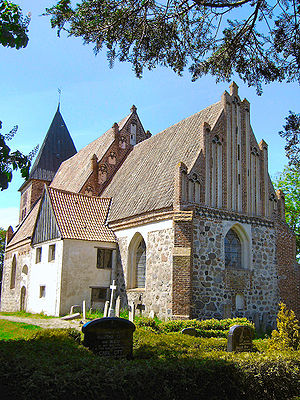
Glowe
St. Pauli Kirche i Bobbin.
Glowe er en by og kommune i det nordøstlige Tyskland, beliggende under Landkreis Vorpommern-Rügen på øen Rügen. Landkreis Vorpommern-Rügen ligger i delstaten Mecklenburg-Vorpommern.